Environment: real
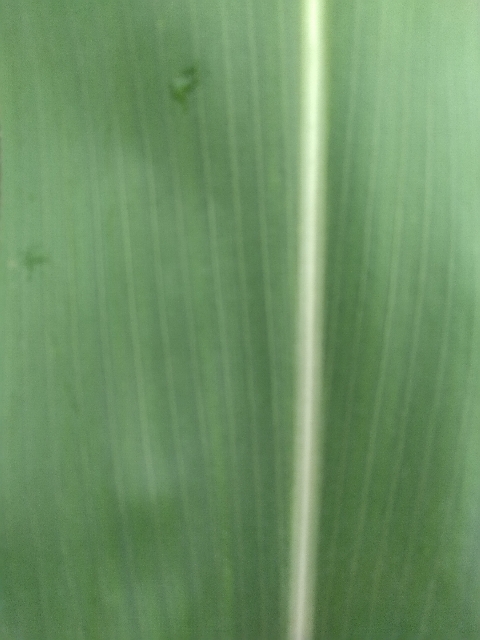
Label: healthy